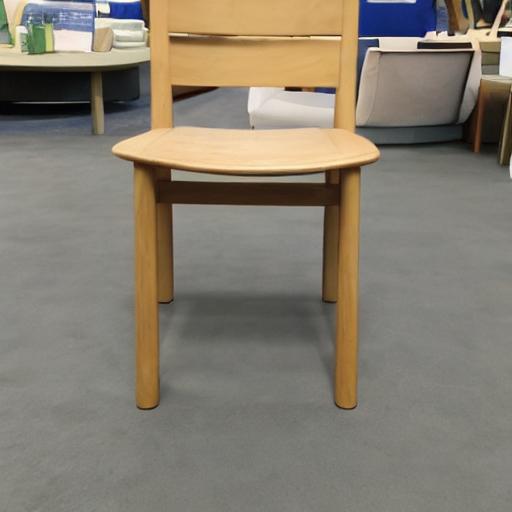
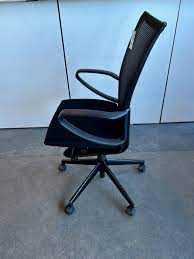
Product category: items_chair
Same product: no